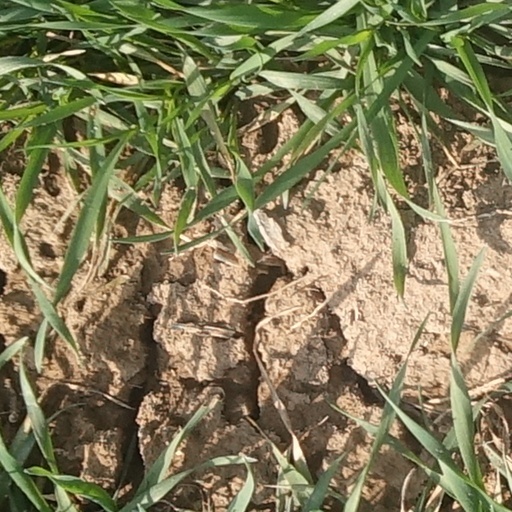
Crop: wheat